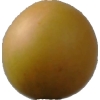
Label: cherry_wax